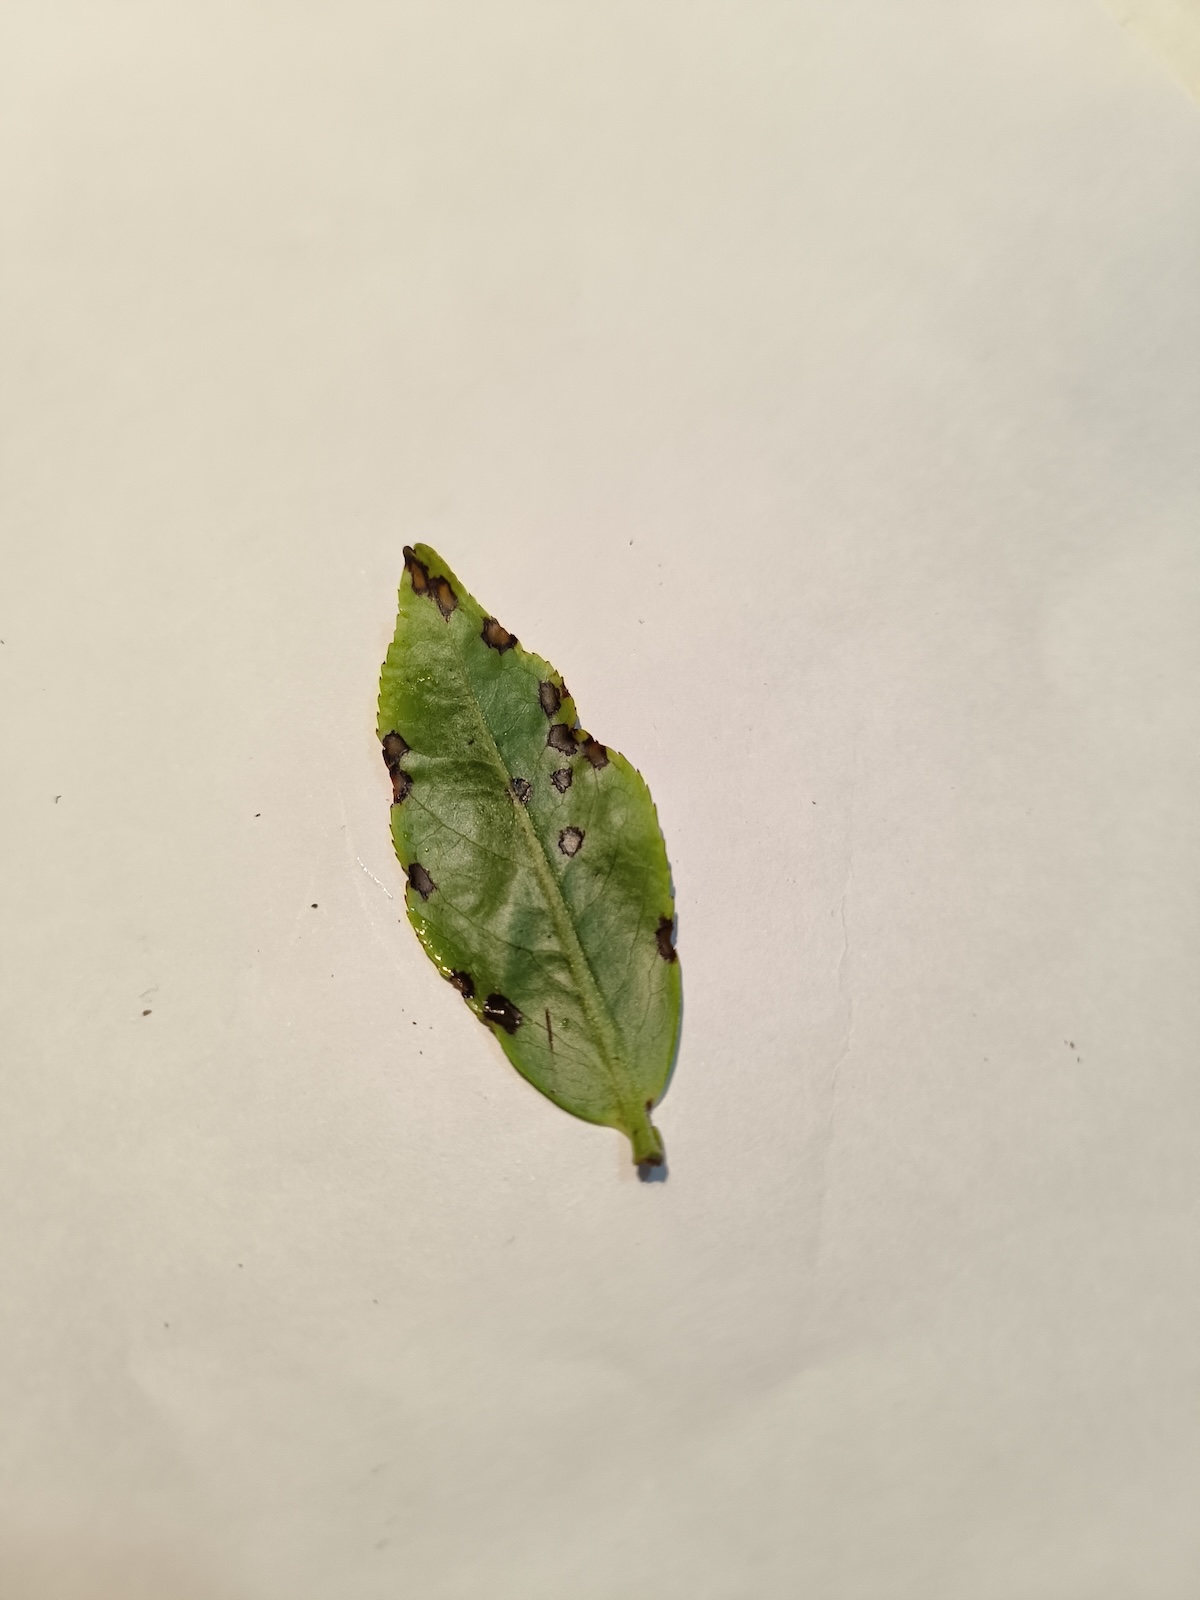
Label: Helopeltis